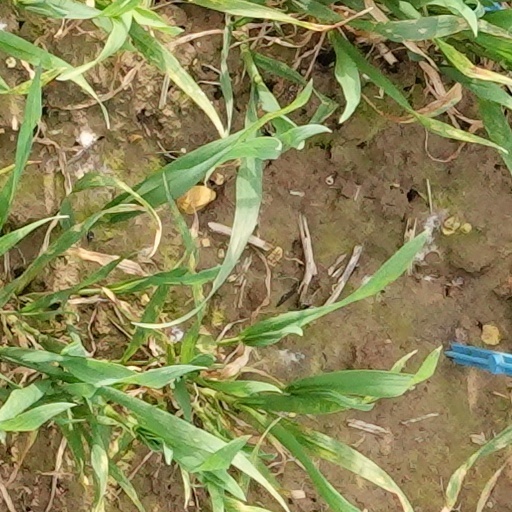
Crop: wheat